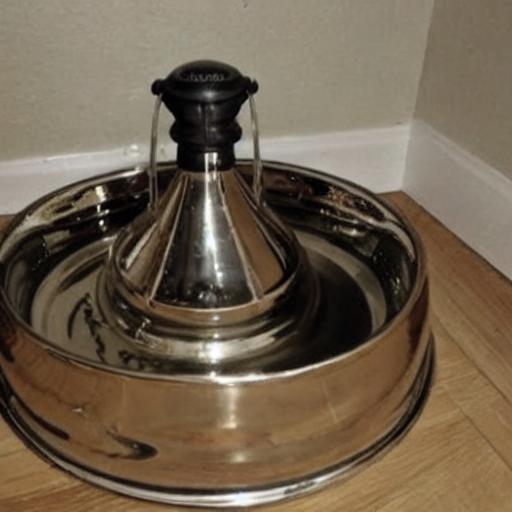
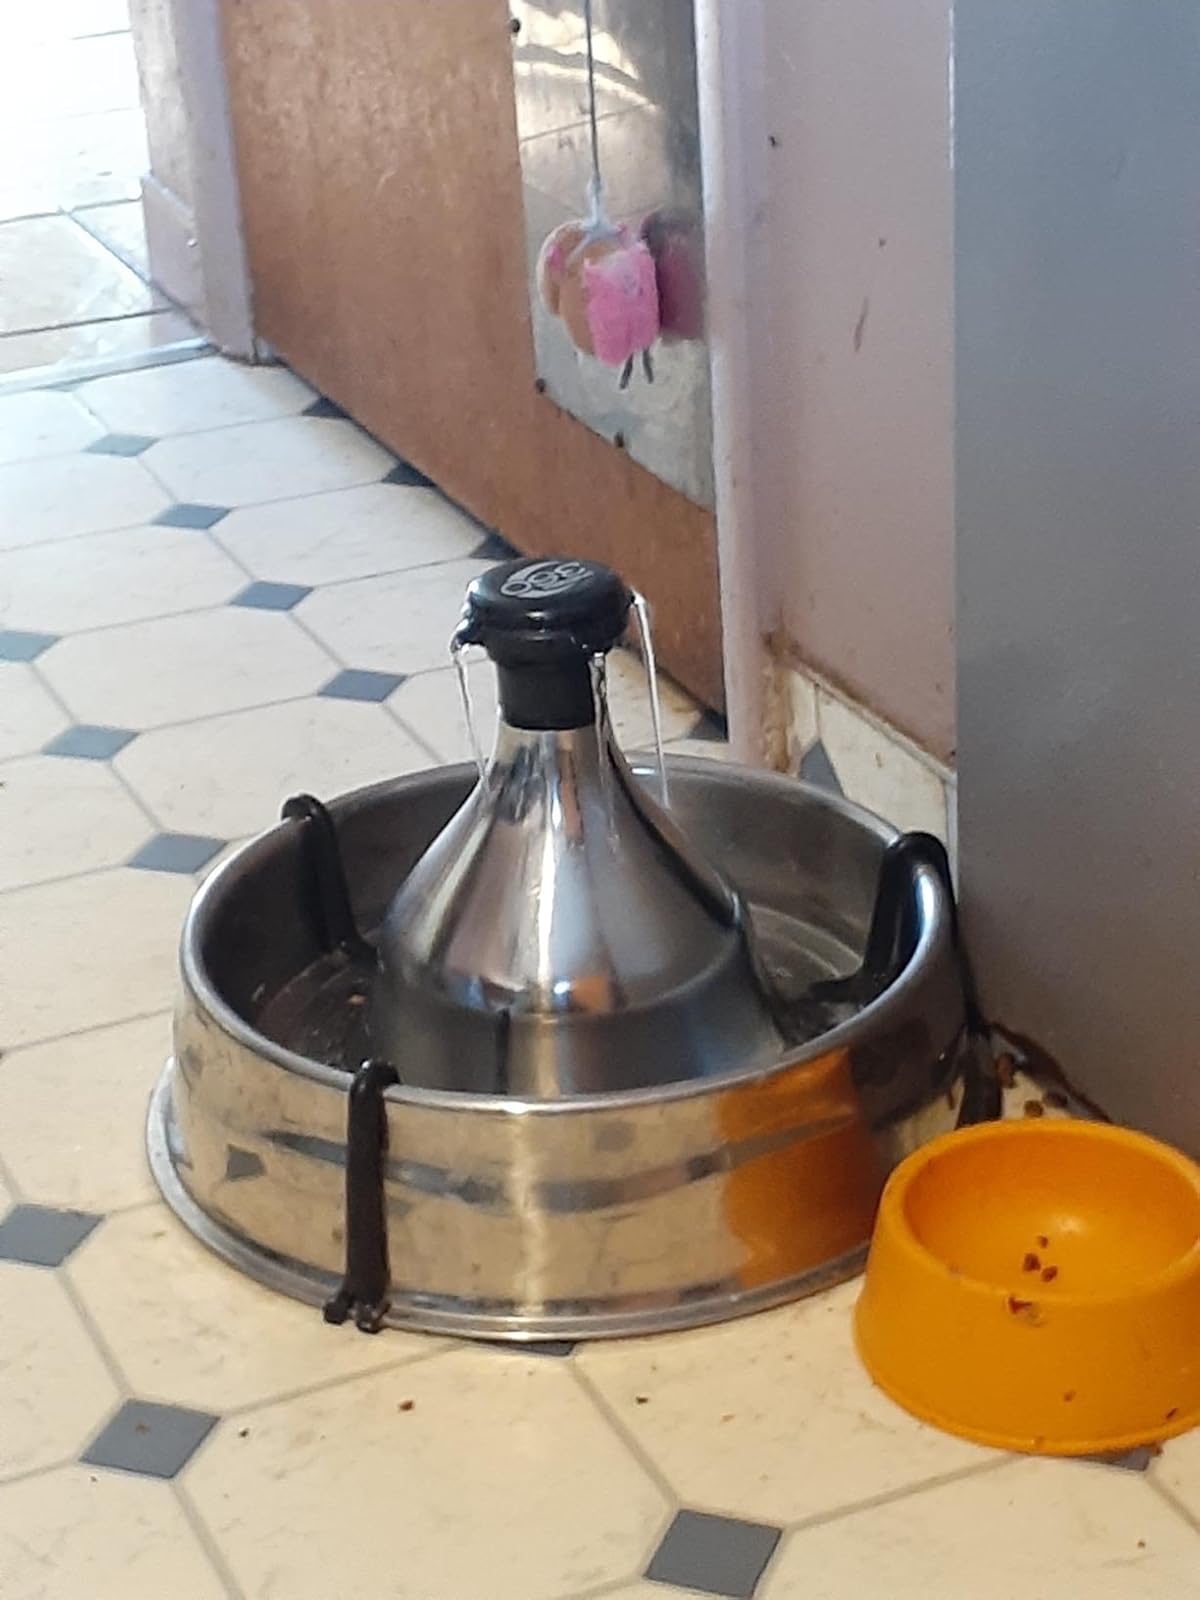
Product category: items_bowl
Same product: no